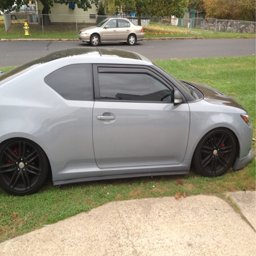
view this image of automobile model